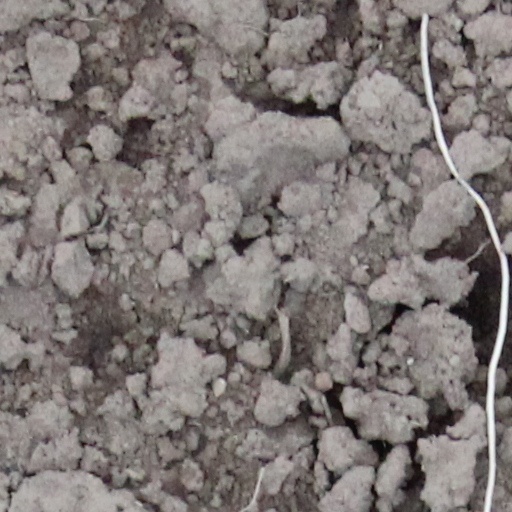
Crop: wheat